War and Peace

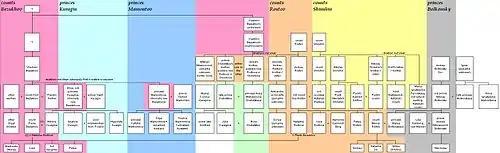
"War and Peace" detailed family tree.

Although the book is mainly in Russian, significant portions of dialogue are in French. It has been suggested that the use of French is a deliberate literary device, to portray artifice while Russian emerges as a language of sincerity, honesty, and seriousness. It could, however, also simply represent another element of the realistic style in which the book is written, since French was the common language of the Russian aristocracy, and more generally the aristocracies of continental Europe at the time. In fact, the Russian nobility often knew only enough Russian to command their servants: Julie Karagina, a character in the novel, is so unfamiliar with her country's native language that she has to take Russian lessons.